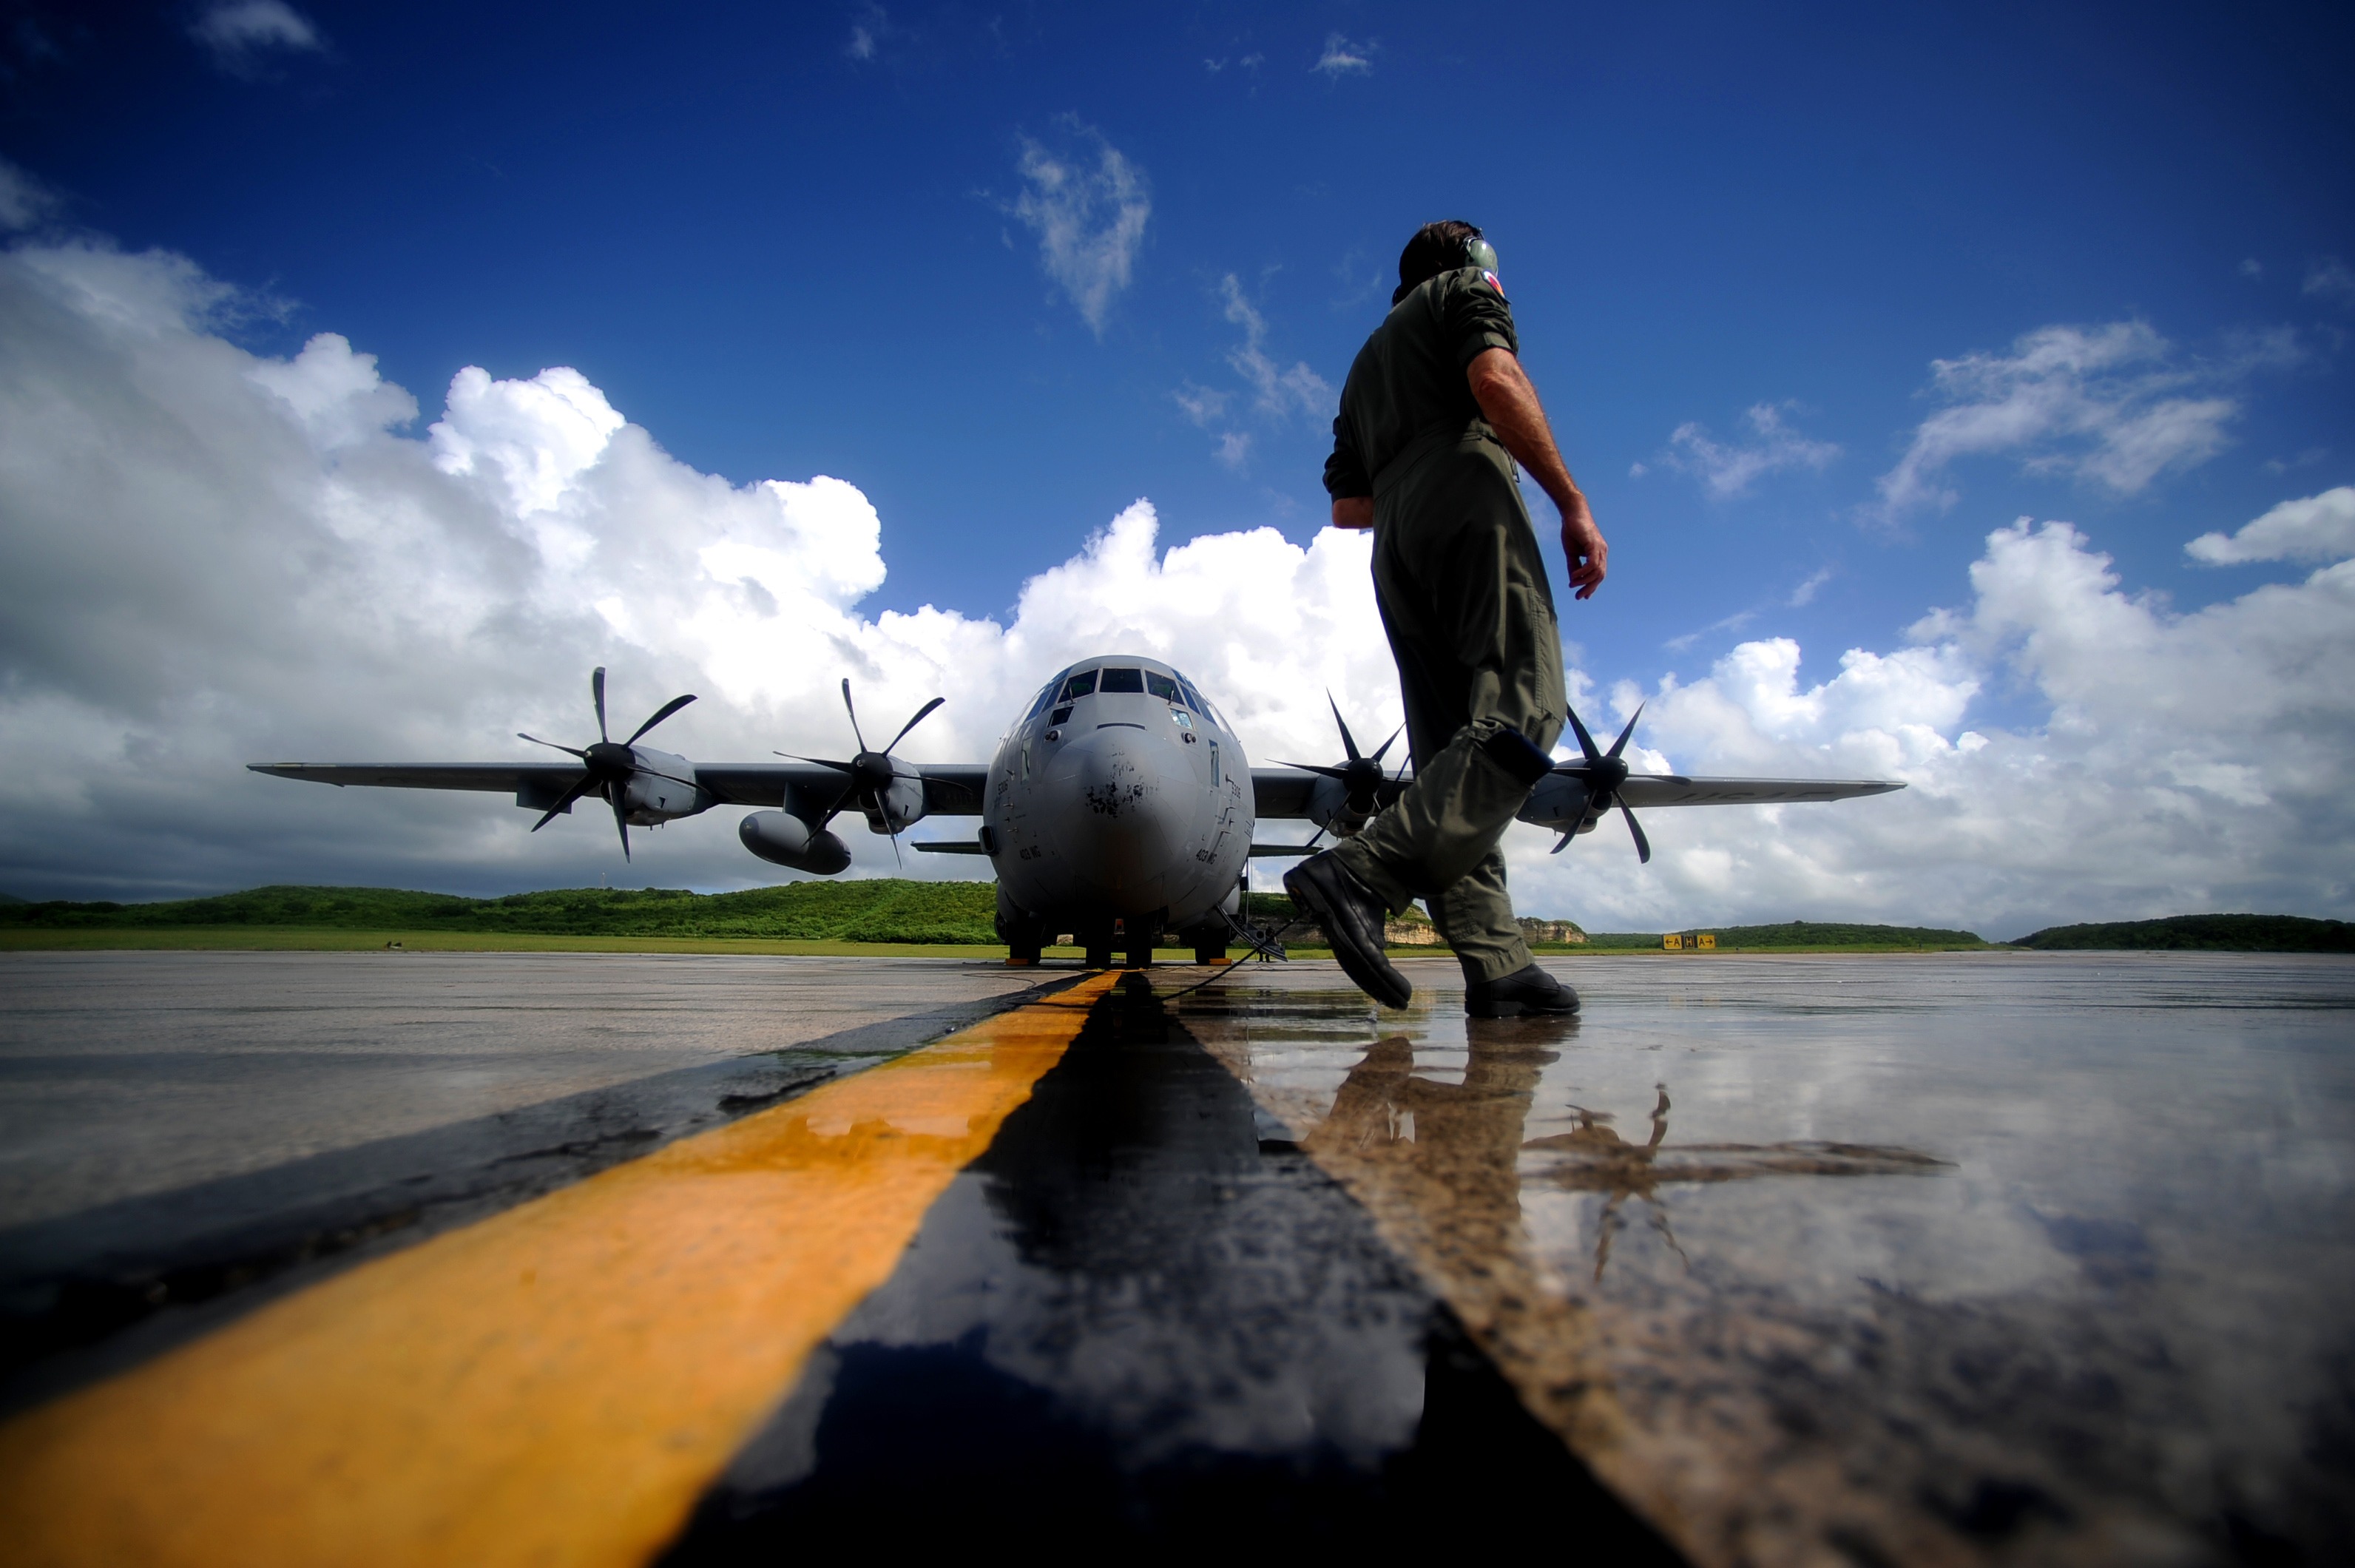
man, sea, cloud, sky, airplane, plane, aircraft, military, reflection, vehicle, aviation, flight, outside, clouds, airliner, runway, screenshot, air force, fighter aircraft, military aircraft, us air force, atmosphere of earth